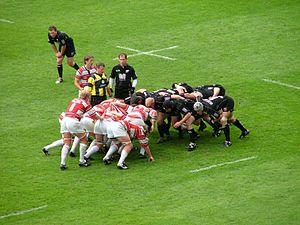
Raphaël Ibañez, né le 17 février 1973 à Dax, est un joueur de rugby à XV international français évoluant au poste de talonneur. Il commence sa carrière à l'US Dax qu'il quitte en 1998, joue dans deux autres clubs français, l'USA Perpignan et le Castres olympique. Puis il rejoint le club anglais des Saracens avant de terminer son parcours en club aux London Wasps.